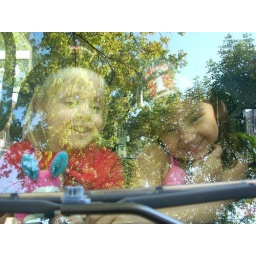
Miranda and Lorelei looking cute through the window of the firetruck at Katie's church festival in September 2008